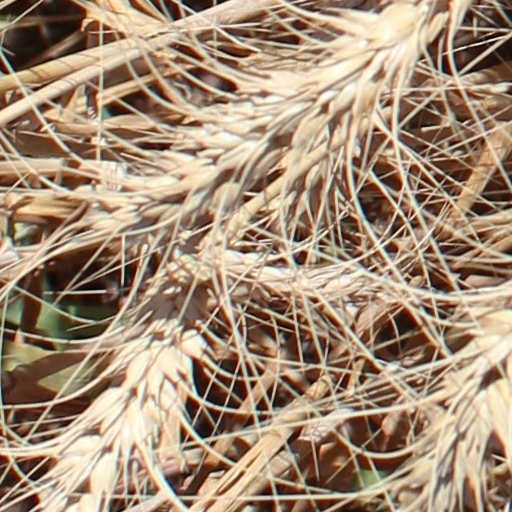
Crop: wheat